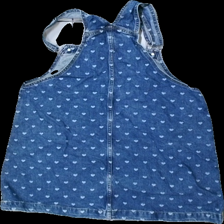
View: back
Type: Dress
Category: Ladies
Brand: Monki
Colors: Blue
Material: 100% Cotton
Pattern: Other
Cut: Regular
Size: M
Season: All
Price range: 100-150
Recommended usage: Reuse
Description: jean dungaree dress